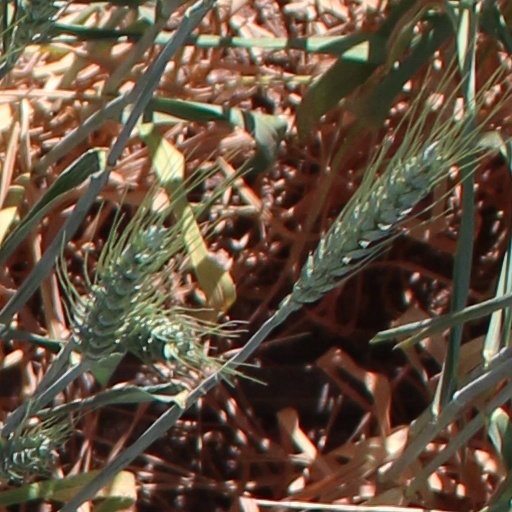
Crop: wheat